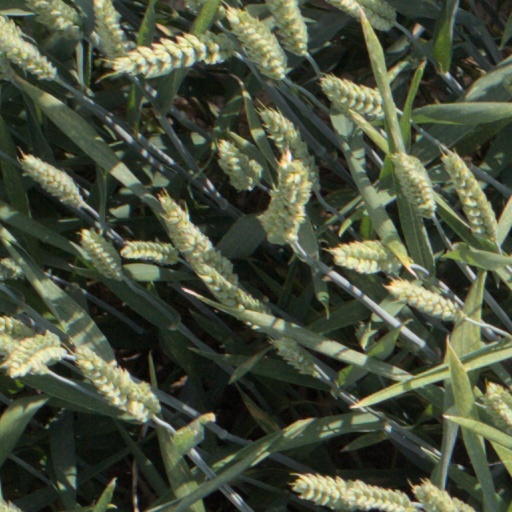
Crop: wheat